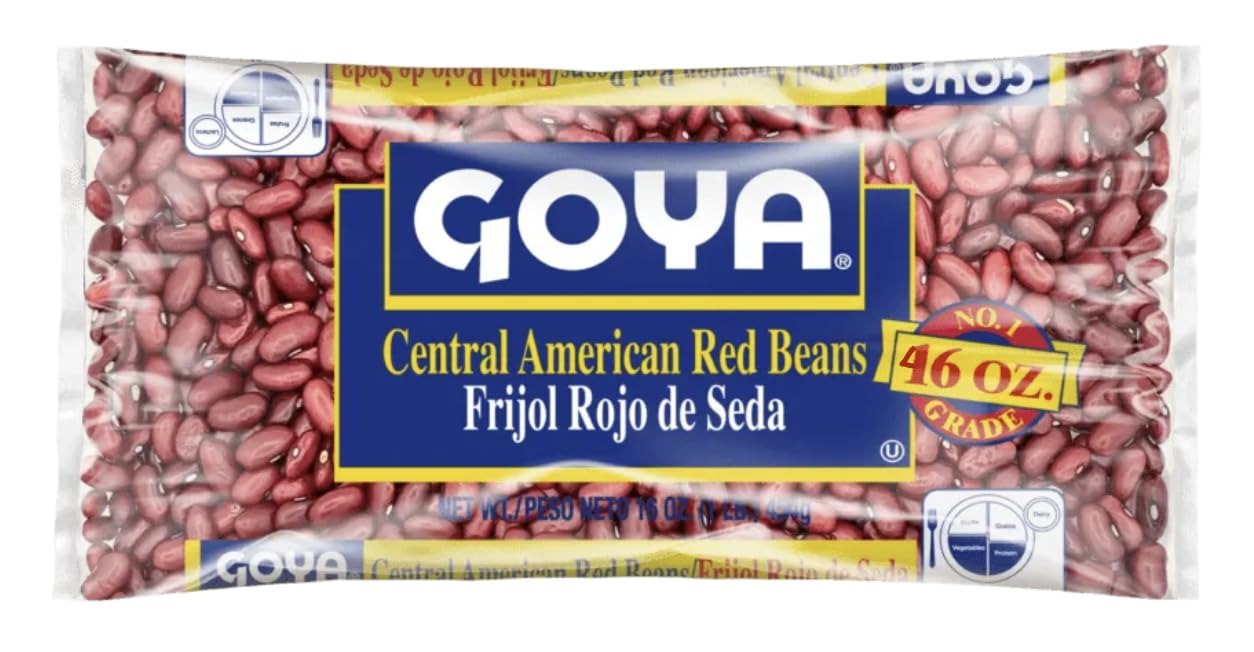
Item Name: Goya Central American Red Beans, 64 oz, 2-Pack
Bullet Point 1: 2-pack of 64 oz. dry Central American Red Beans, ready to soak, cook, and enjoy
Bullet Point 2: Excellent source of fiber and a good source of iron and potassium
Bullet Point 3: Fat-free, cholesterol-free, and very low in sodium
Bullet Point 4: Vegan, kosher, and ideal for vegetarian and vegan diets
Bullet Point 5: Perfect for creamy soups, rice dishes like Gallo Pinto, and traditional Central American recipes!
Product Description: Goya Central American Red Beans, 64 oz, 2-Pack
Value: 128.0
Unit: Ounce

Price: 7.11